Ontario Highway 401

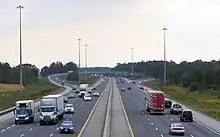
Highway 401 looking west at split with Highway 402 in London.

Southwestern Ontario is flat, primarily agricultural land, that takes advantage of the fertile clay soil deposited throughout the region.